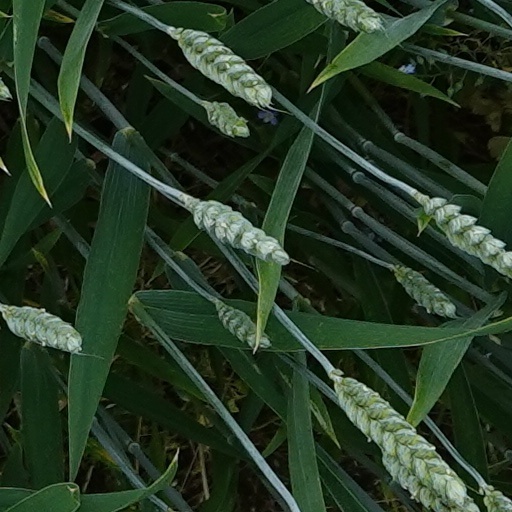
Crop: wheat